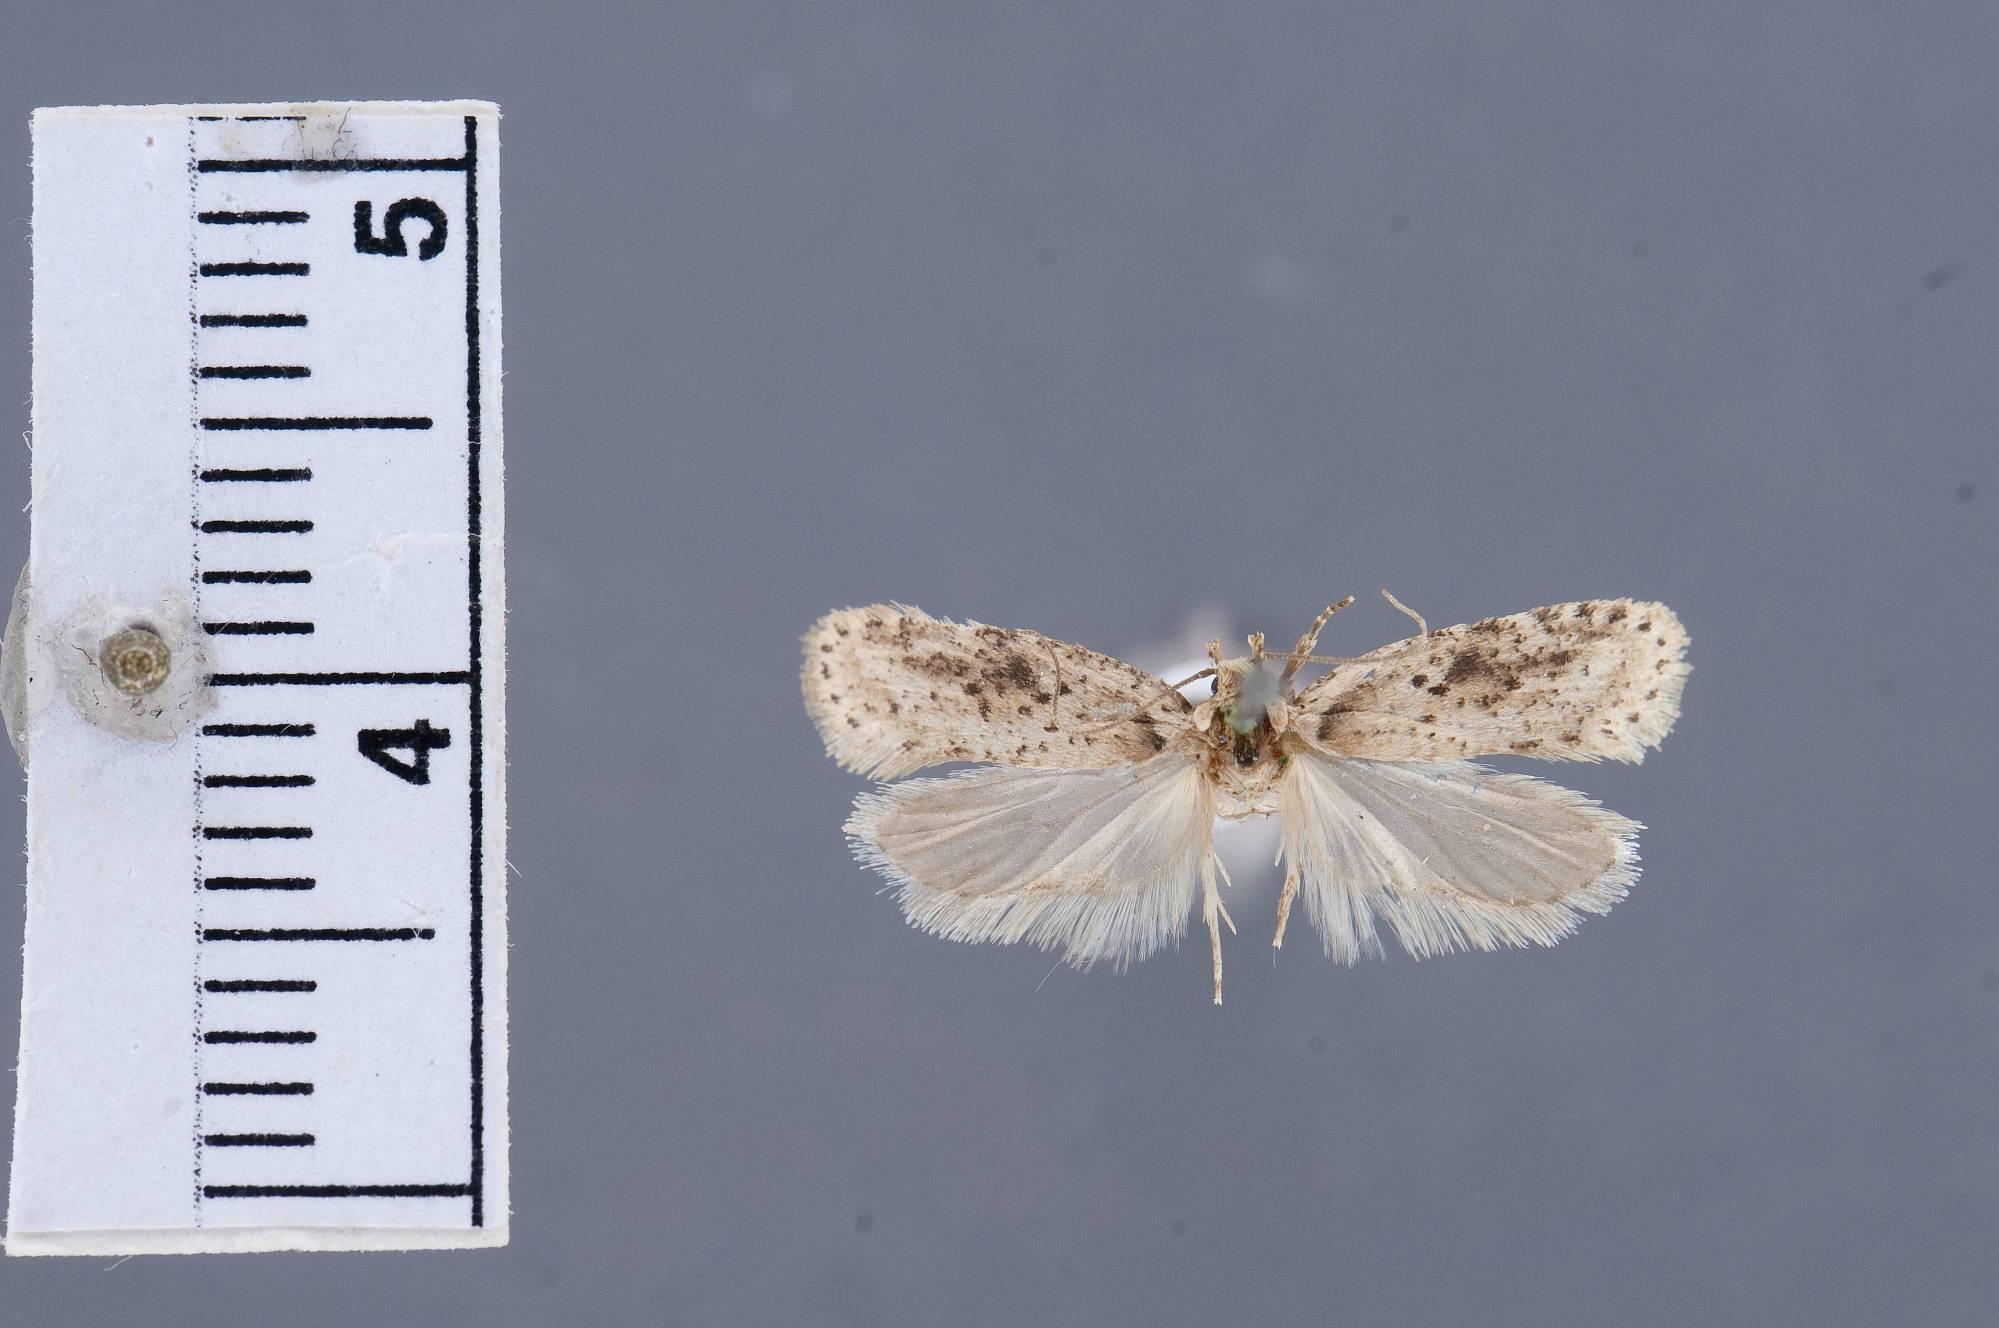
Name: Depressaria canadensis
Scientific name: Depressaria canadensis Busck, 1902
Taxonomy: Animalia, Arthropoda, Insecta, Lepidoptera, Glossata, Depressariidae, Depressariinae
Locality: Winnipeg, Manitoba, Canada
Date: [Not Stated]